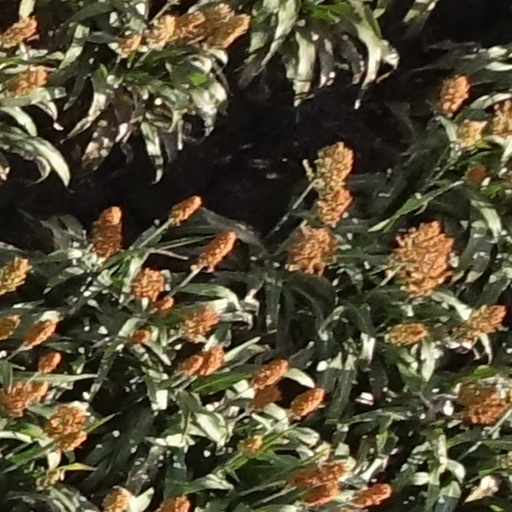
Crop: sorghum